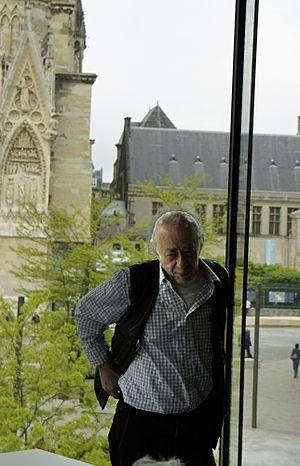
V. Alexakis, dédicaces et entretient, médiathèque Jean Falala en 2013.